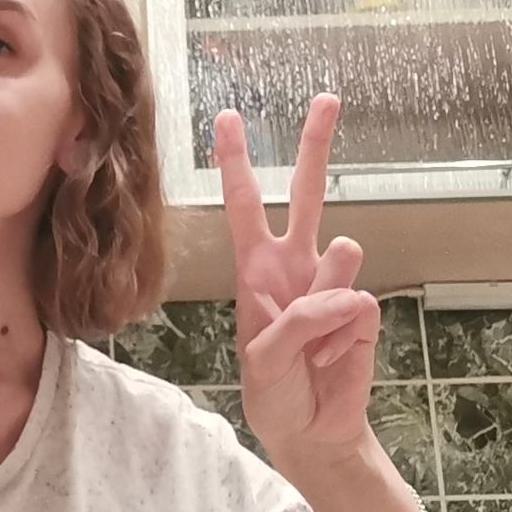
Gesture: peace